Minor Canons of St Paul's

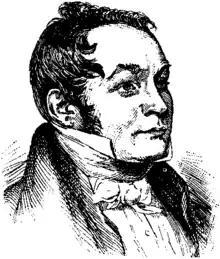
Sketch of Richard Harris Barham, who served as cardinal in the 1820s

In the Church of England, the title Cardinal was, prior to the abolition of the college, applied to the two senior members of the College of Minor Canons of St Paul's Cathedral, who were known as the Senior and Junior Cardinal. The use of the term predates the English Reformation and in 1898 a complete list of the Cardinals up to that time appeared in print. The final Cardinals, in post on 1 February 2016, were Rosemary Morton (Succentor since November 2014) and James Milne (Sacrist since 7 February 2015). The Cardinal Rector of St Magnus-the-Martyr Church by London Bridge is thought to be the only cleric now entitled to use the title "Cardinal" in the Church of England. Given that women are never made cardinals of the Roman church, women who served as Minor Canons of St Paul's and who were entitled to the "Cardinal" designation were the only women to be called cardinals.